The Bronx Zoo (book)

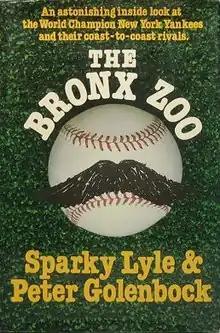
First edition

The Bronx Zoo: The Astonishing Inside Story of the 1978 World Champion New York Yankees is a nonfiction book written by former Major League Baseball pitcher Sparky Lyle and Peter Golenbock. A memoir of Lyle's tenure with the New York Yankees, the book documents the 1978 New York Yankees season, including the 1978 World Series and conflicts between players. The book was published by Crown Publishers in 1979.